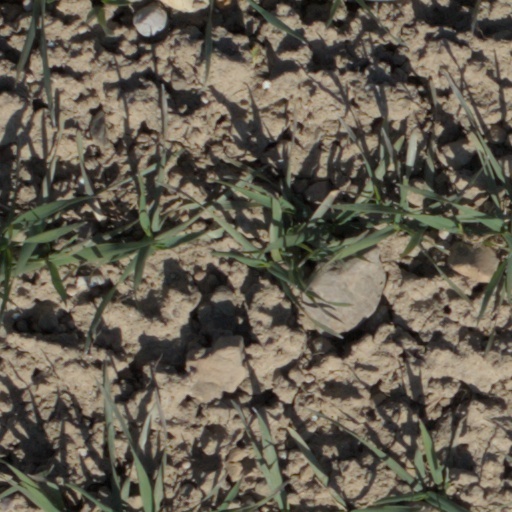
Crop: wheat